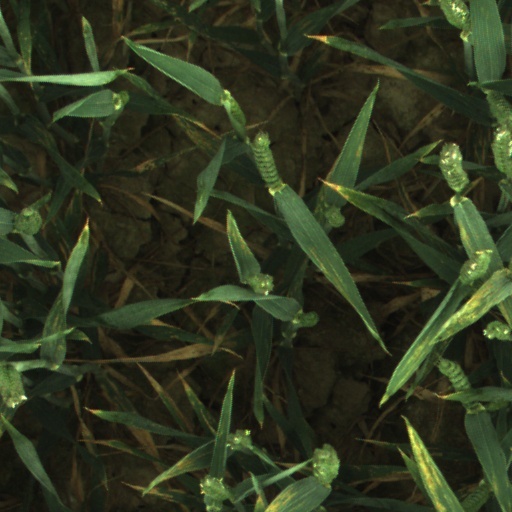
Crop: wheat